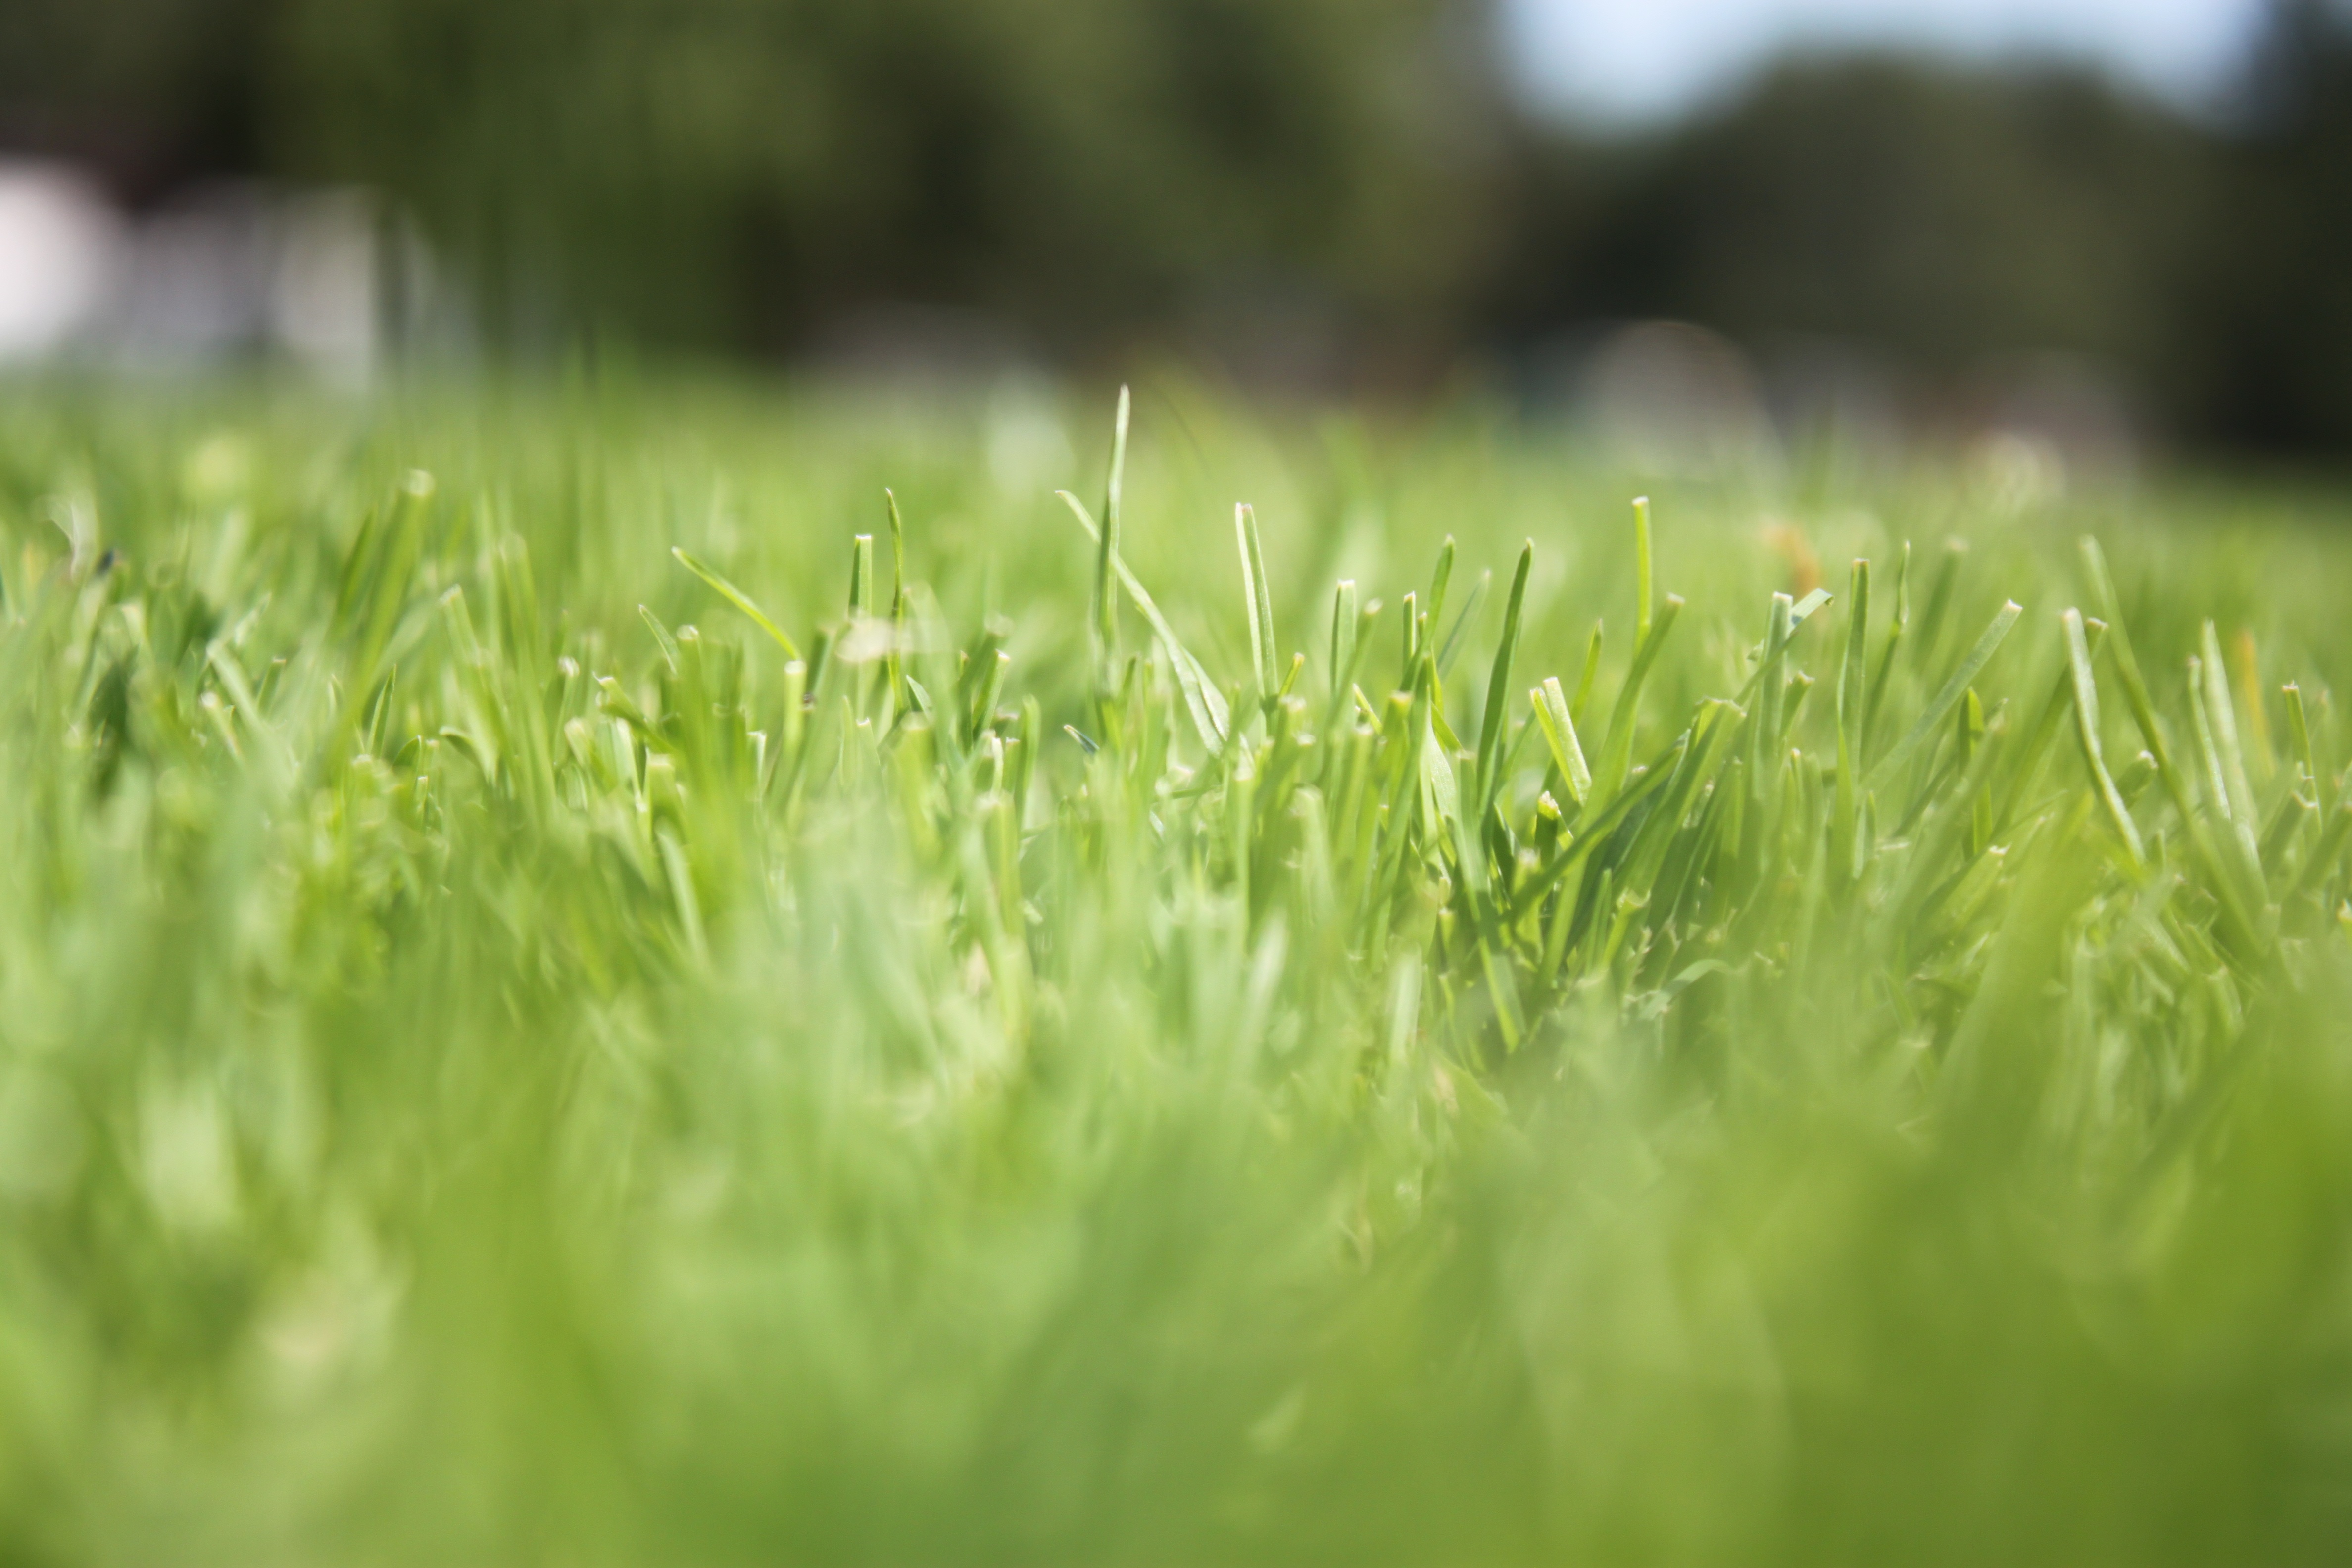
grass, plant, field, lawn, meadow, sunlight, leaf, flower, green, macro, canon, close, grassland, grass family, plant stem